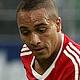
Age: 22